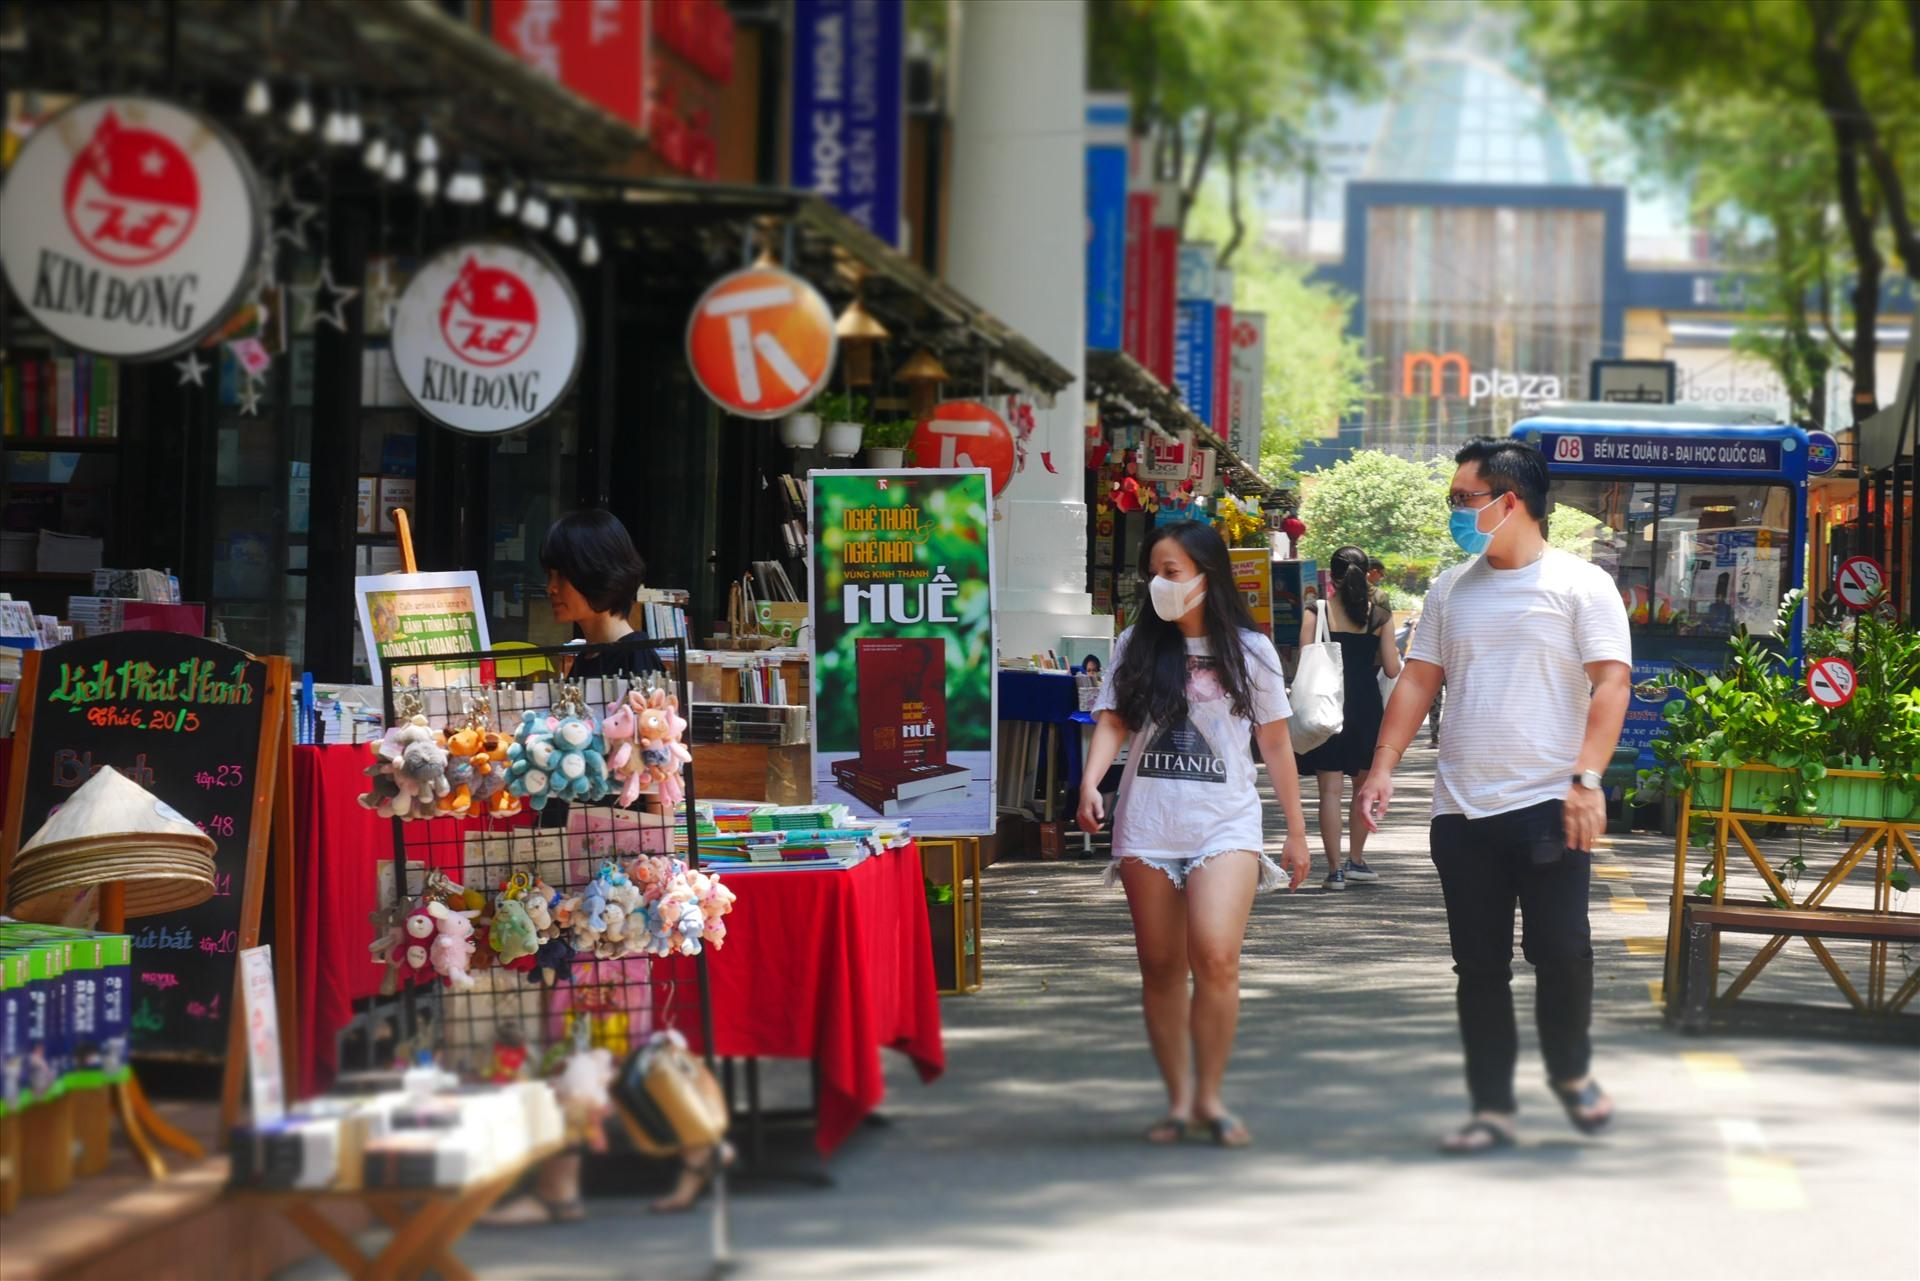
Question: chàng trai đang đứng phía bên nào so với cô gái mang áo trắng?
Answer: chàng trai đứng bên trái cô gái mang áo trắng